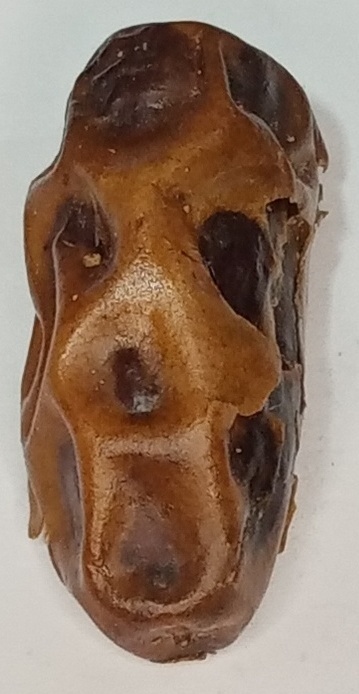
Variety: gajar
Size: large
Grade: grade-3